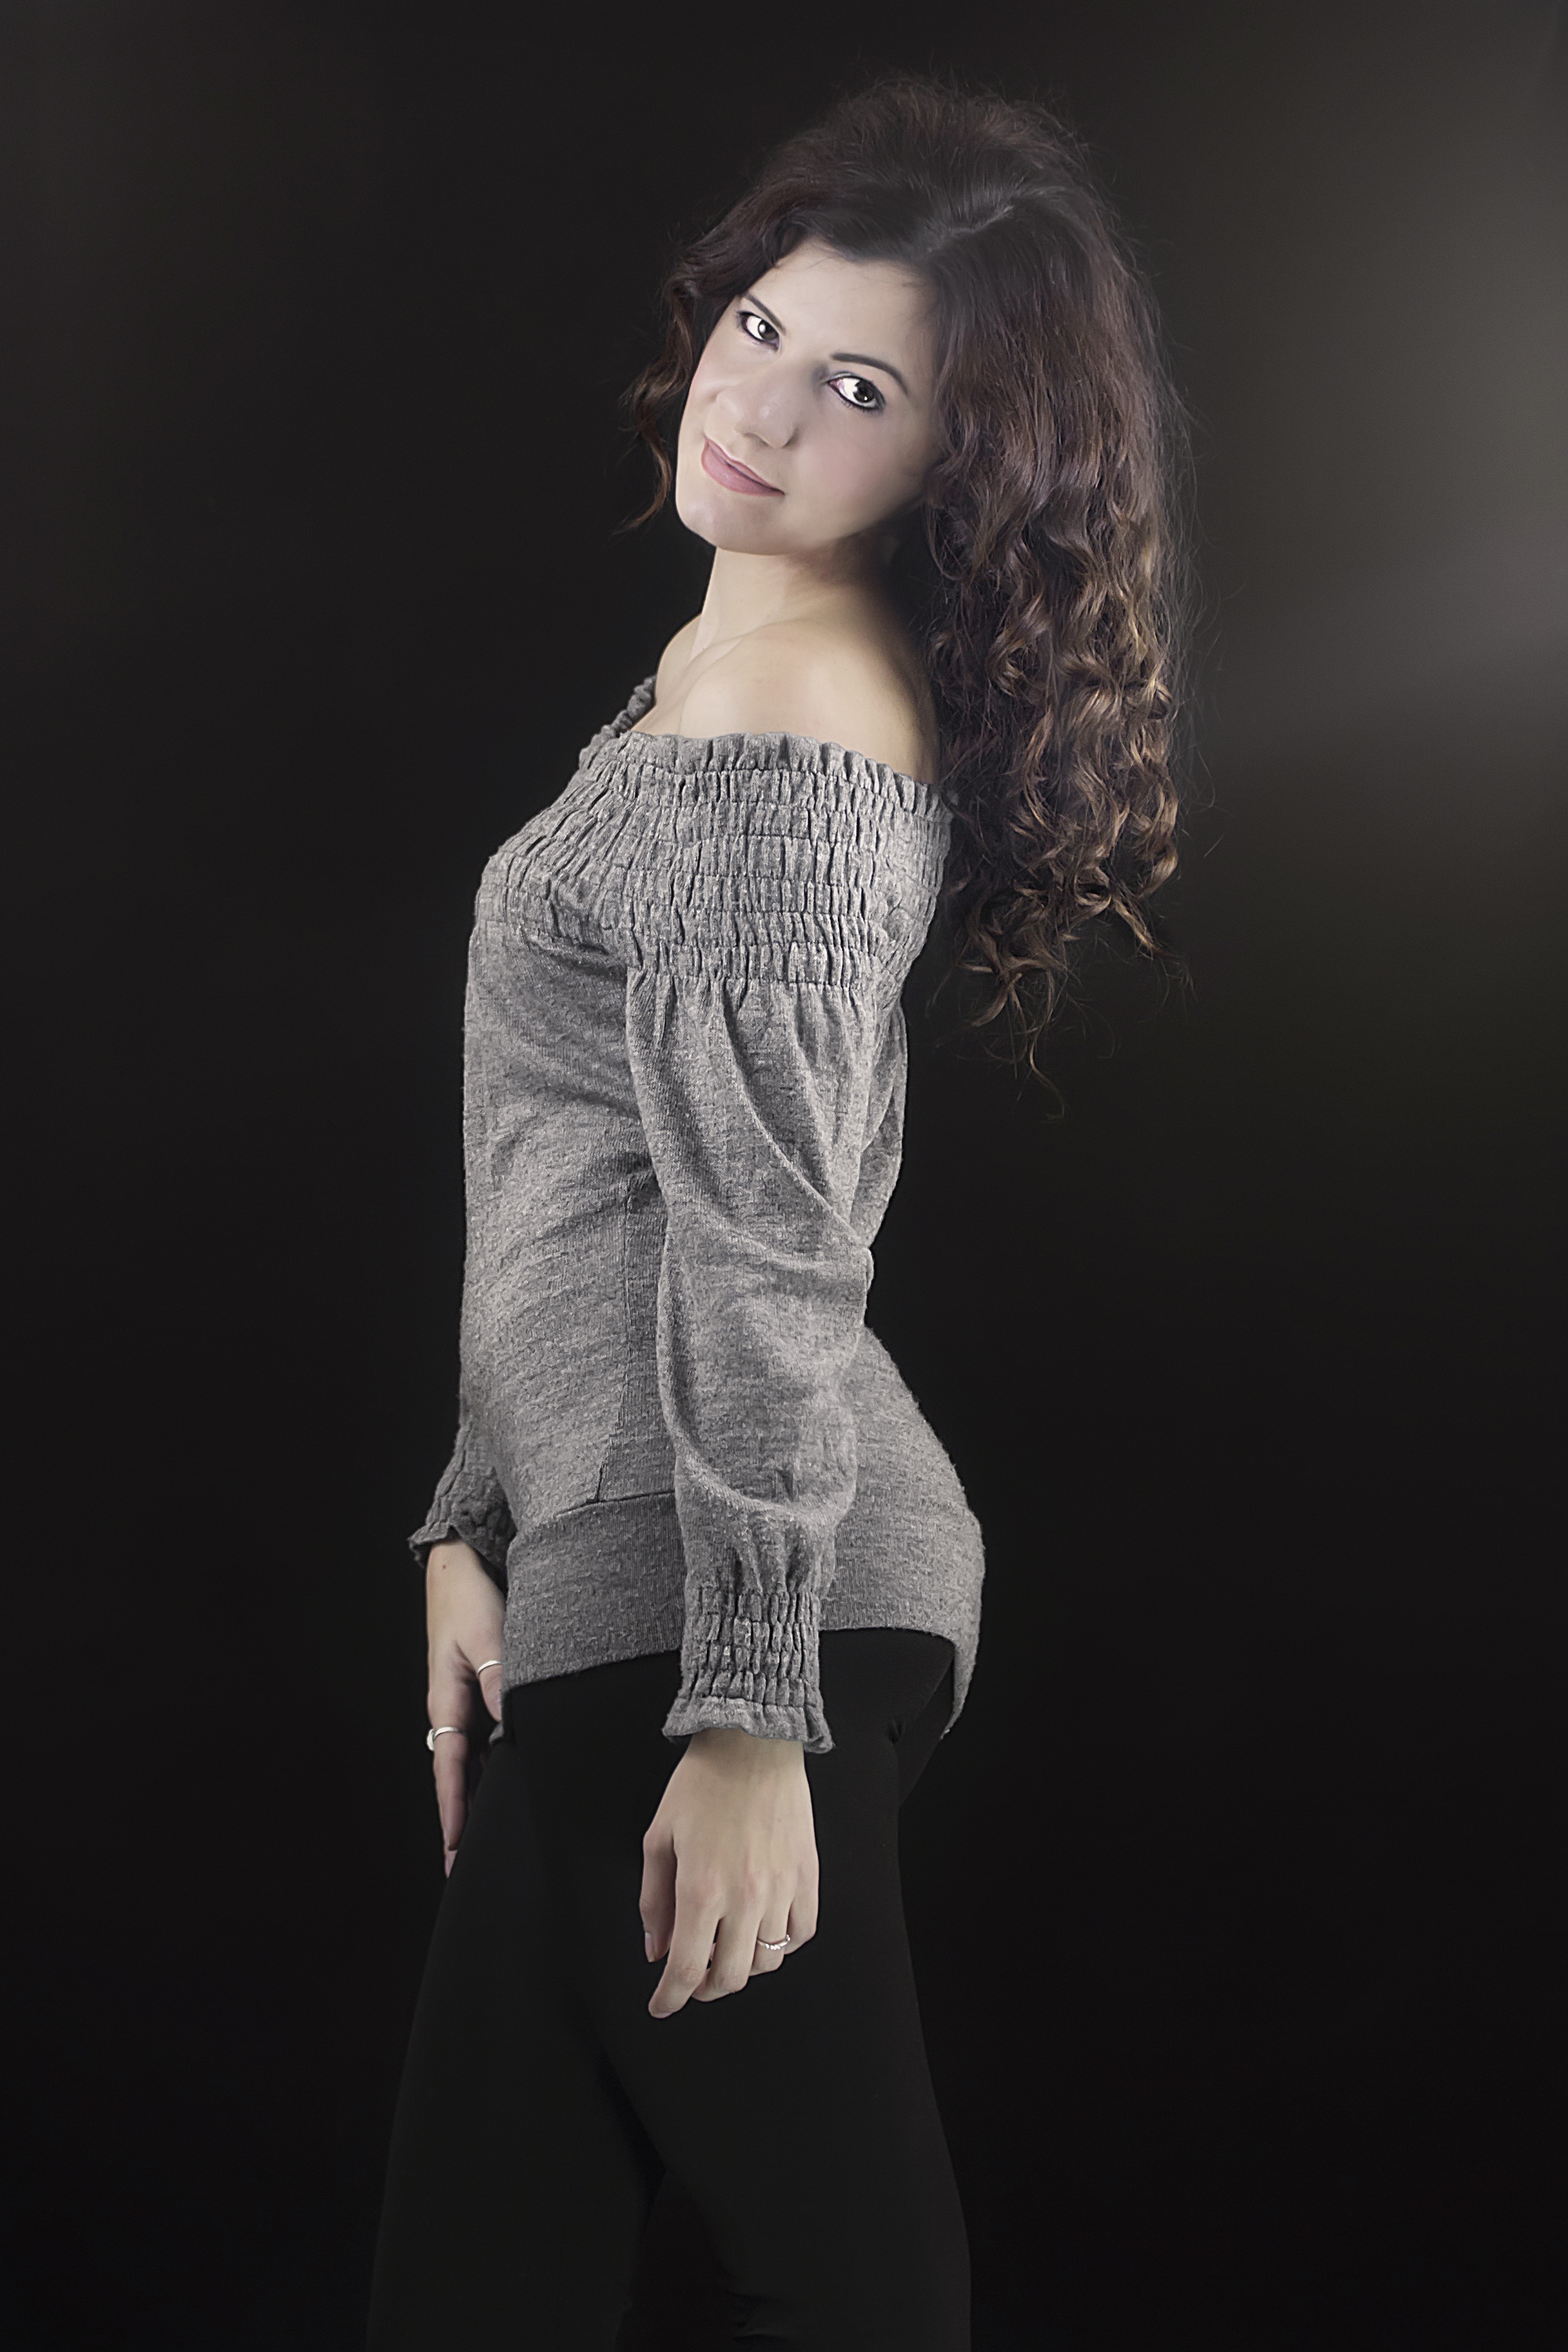
person, woman, hair, photography, fur, portrait, model, care, fashion, clothing, black, outerwear, textile, dress, beauty, of course, attractive, elegance, adult, photo shoot, soma